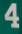
Number: 4